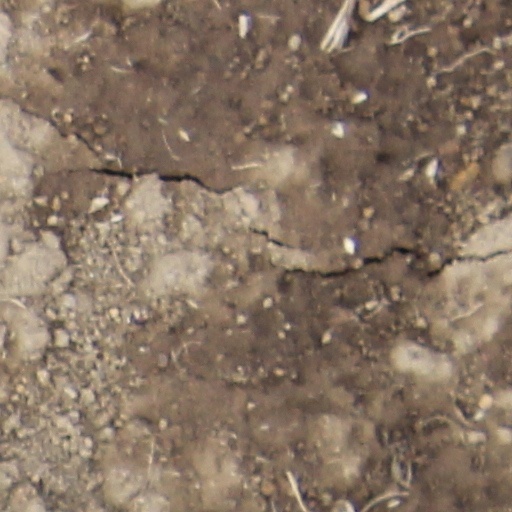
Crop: wheat